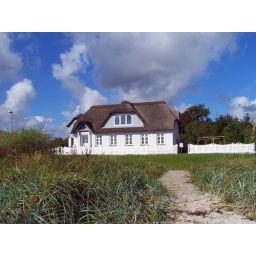
White plastered house with reed roof at the beach near Kelstrup.